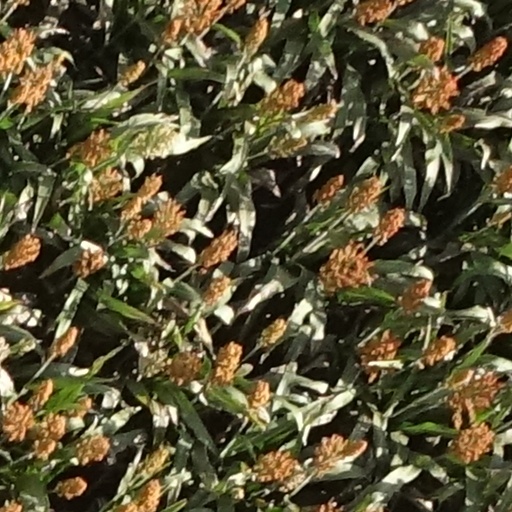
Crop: sorghum